Fifi Box

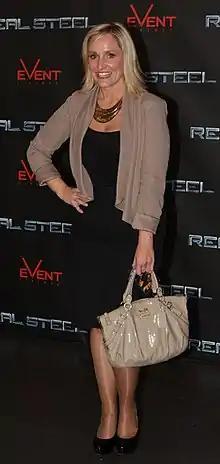
Box in September 2011

Box's early career was spent in regional Australia working at stations 2MC/ROXFM Port Macquarie, 3TR Traralgon and 3GG Warragul.